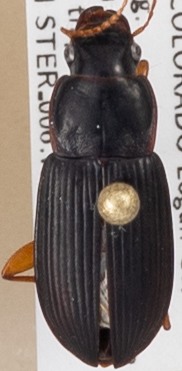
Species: Harpalus pensylvanicus
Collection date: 2018-09-06
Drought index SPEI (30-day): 1.106
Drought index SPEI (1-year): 0.71
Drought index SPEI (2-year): -0.018